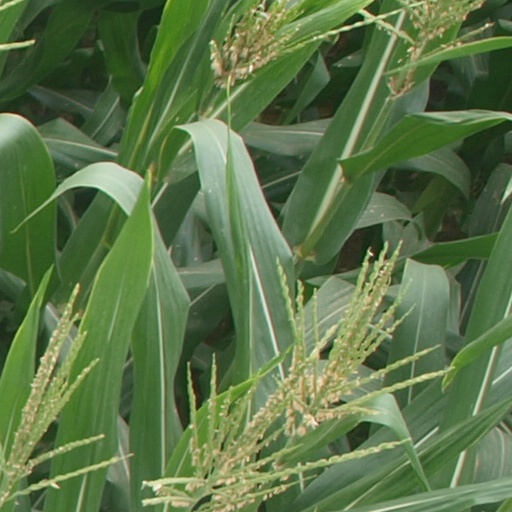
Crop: maize; corn